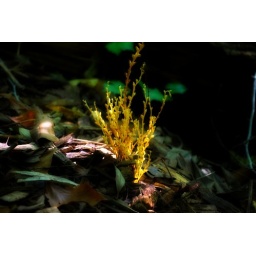
the sun shown right on this delicate yellow plant as i walked in the deeply wooded forest.